Indianapolis 500

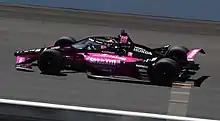
Hélio Castroneves, winner in 2001, 2002, 2009, and 2021

In 1994, Speedway owner Tony George announced plans for a new series, to be called the Indy Racing League, with Indy 500 as its centerpiece. George announced that he intended to reverse the tide of dramatic cost increases, the decreasing number of ovals in the CART series, and to allow for more opportunity for drivers from USAC sprint-car ranks. Detractors accused George of using the 500 as leverage to allow the Speedway to gain complete control of the sport of open-wheel racing in the United States.